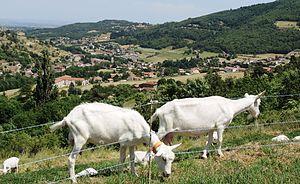
Satillieu vue générale
Satillieu, en occitan Satilhau, est une commune française, chef-lieu de canton jusqu'en 2014, située dans le département de l'Ardèche en région Auvergne-Rhône-Alpes, à 14 kilomètres au sud d'Annonay.
Le Haut-Vivarais est une région montagneuse de France située à l'est du Massif central et dans le département de l'Ardèche. Elle fait partie des monts du Vivarais. Cette région est aussi appelée Haute Ardèche, Ardèche Verte ou Bec d'Òc.